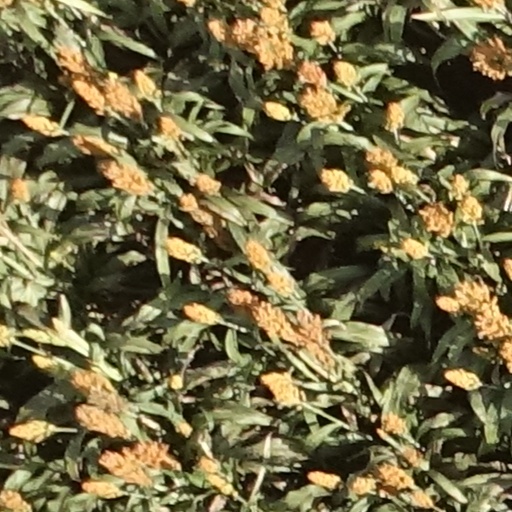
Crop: sorghum